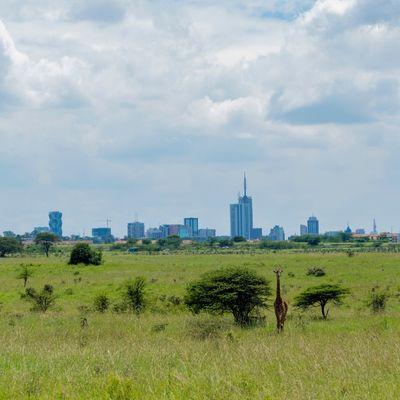
Mandhari nzuri ya kuvutia, eneo la nyika lenye nyasi ndogondogo zenye kijani kibichi, huku kukiwa na miti iliyostawi vizuri katika eneo hilo, mahali palipozungukwa na majengo makubwa yanayoonekana kwa mbali eneo la wazi.